American rock

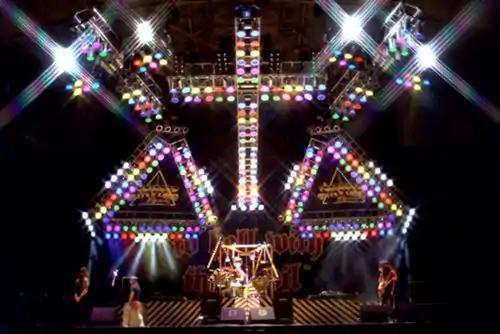
Stryper on stage in 1986

Rock has been criticized by some Christian religious leaders, who have condemned it as immoral, anti-Christian and even demonic. However, Christian rock began to develop in the late 1960s, particularly out of the Jesus movement beginning in Southern California, and emerged as a subgenre in the 1970s with artists like Larry Norman, usually seen as the first major "star" of Christian rock. The genre has been particularly popular in the United States. Many Christian rock performers have ties to the contemporary Christian music scene, while other bands and artists are closely linked to independent music. Since the 1980s Christian rock performers have gained mainstream success, including figures such as the American gospel-to-pop crossover artist Amy Grant. While these artists were largely acceptable in Christian communities the adoption of heavy rock and glam metal styles by bands like Petra and Stryper, who achieved considerable mainstream success in the 1980s, was more controversial. From the 1990s there were increasing numbers of acts who attempted to avoid the Christian band label, preferring to be seen as groups who were also Christians, including P.O.D and Collective Soul.